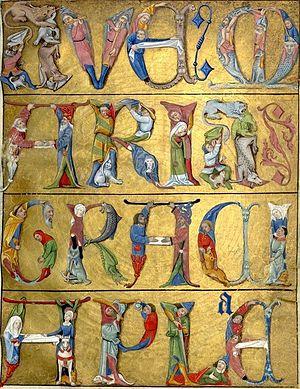
Une enluminure est une décoration exécutée à la main qui orne un manuscrit. Les techniques de l'imprimerie et de la gravure ont fait presque disparaître l'enluminure ; quelques livres imprimés en sont toutefois décorés.
Je vous salue Marie est une prière catholique, connue aussi sous le nom latin Ave Maria, des premiers mots par lesquels l'ange Gabriel salue la Vierge Marie dans la scène communément appelée Annonciation. Cette scène qui est chronologiquement le point zéro du nouveau testament, de la nouvelle alliance, met en avant une femme et pose ainsi la place des femmes dans la religion chrétienne. Ainsi, Notre-Dame du Rosaire est le pendant de la piéta, début et fin, fin et début. C'est cette mère qui est implorée par tous, tous les jours ou dans les situations difficiles, par marins, mineurs et malades : « maintenant et à l'heure de notre mort ».